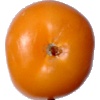
Label: yellow_tomato